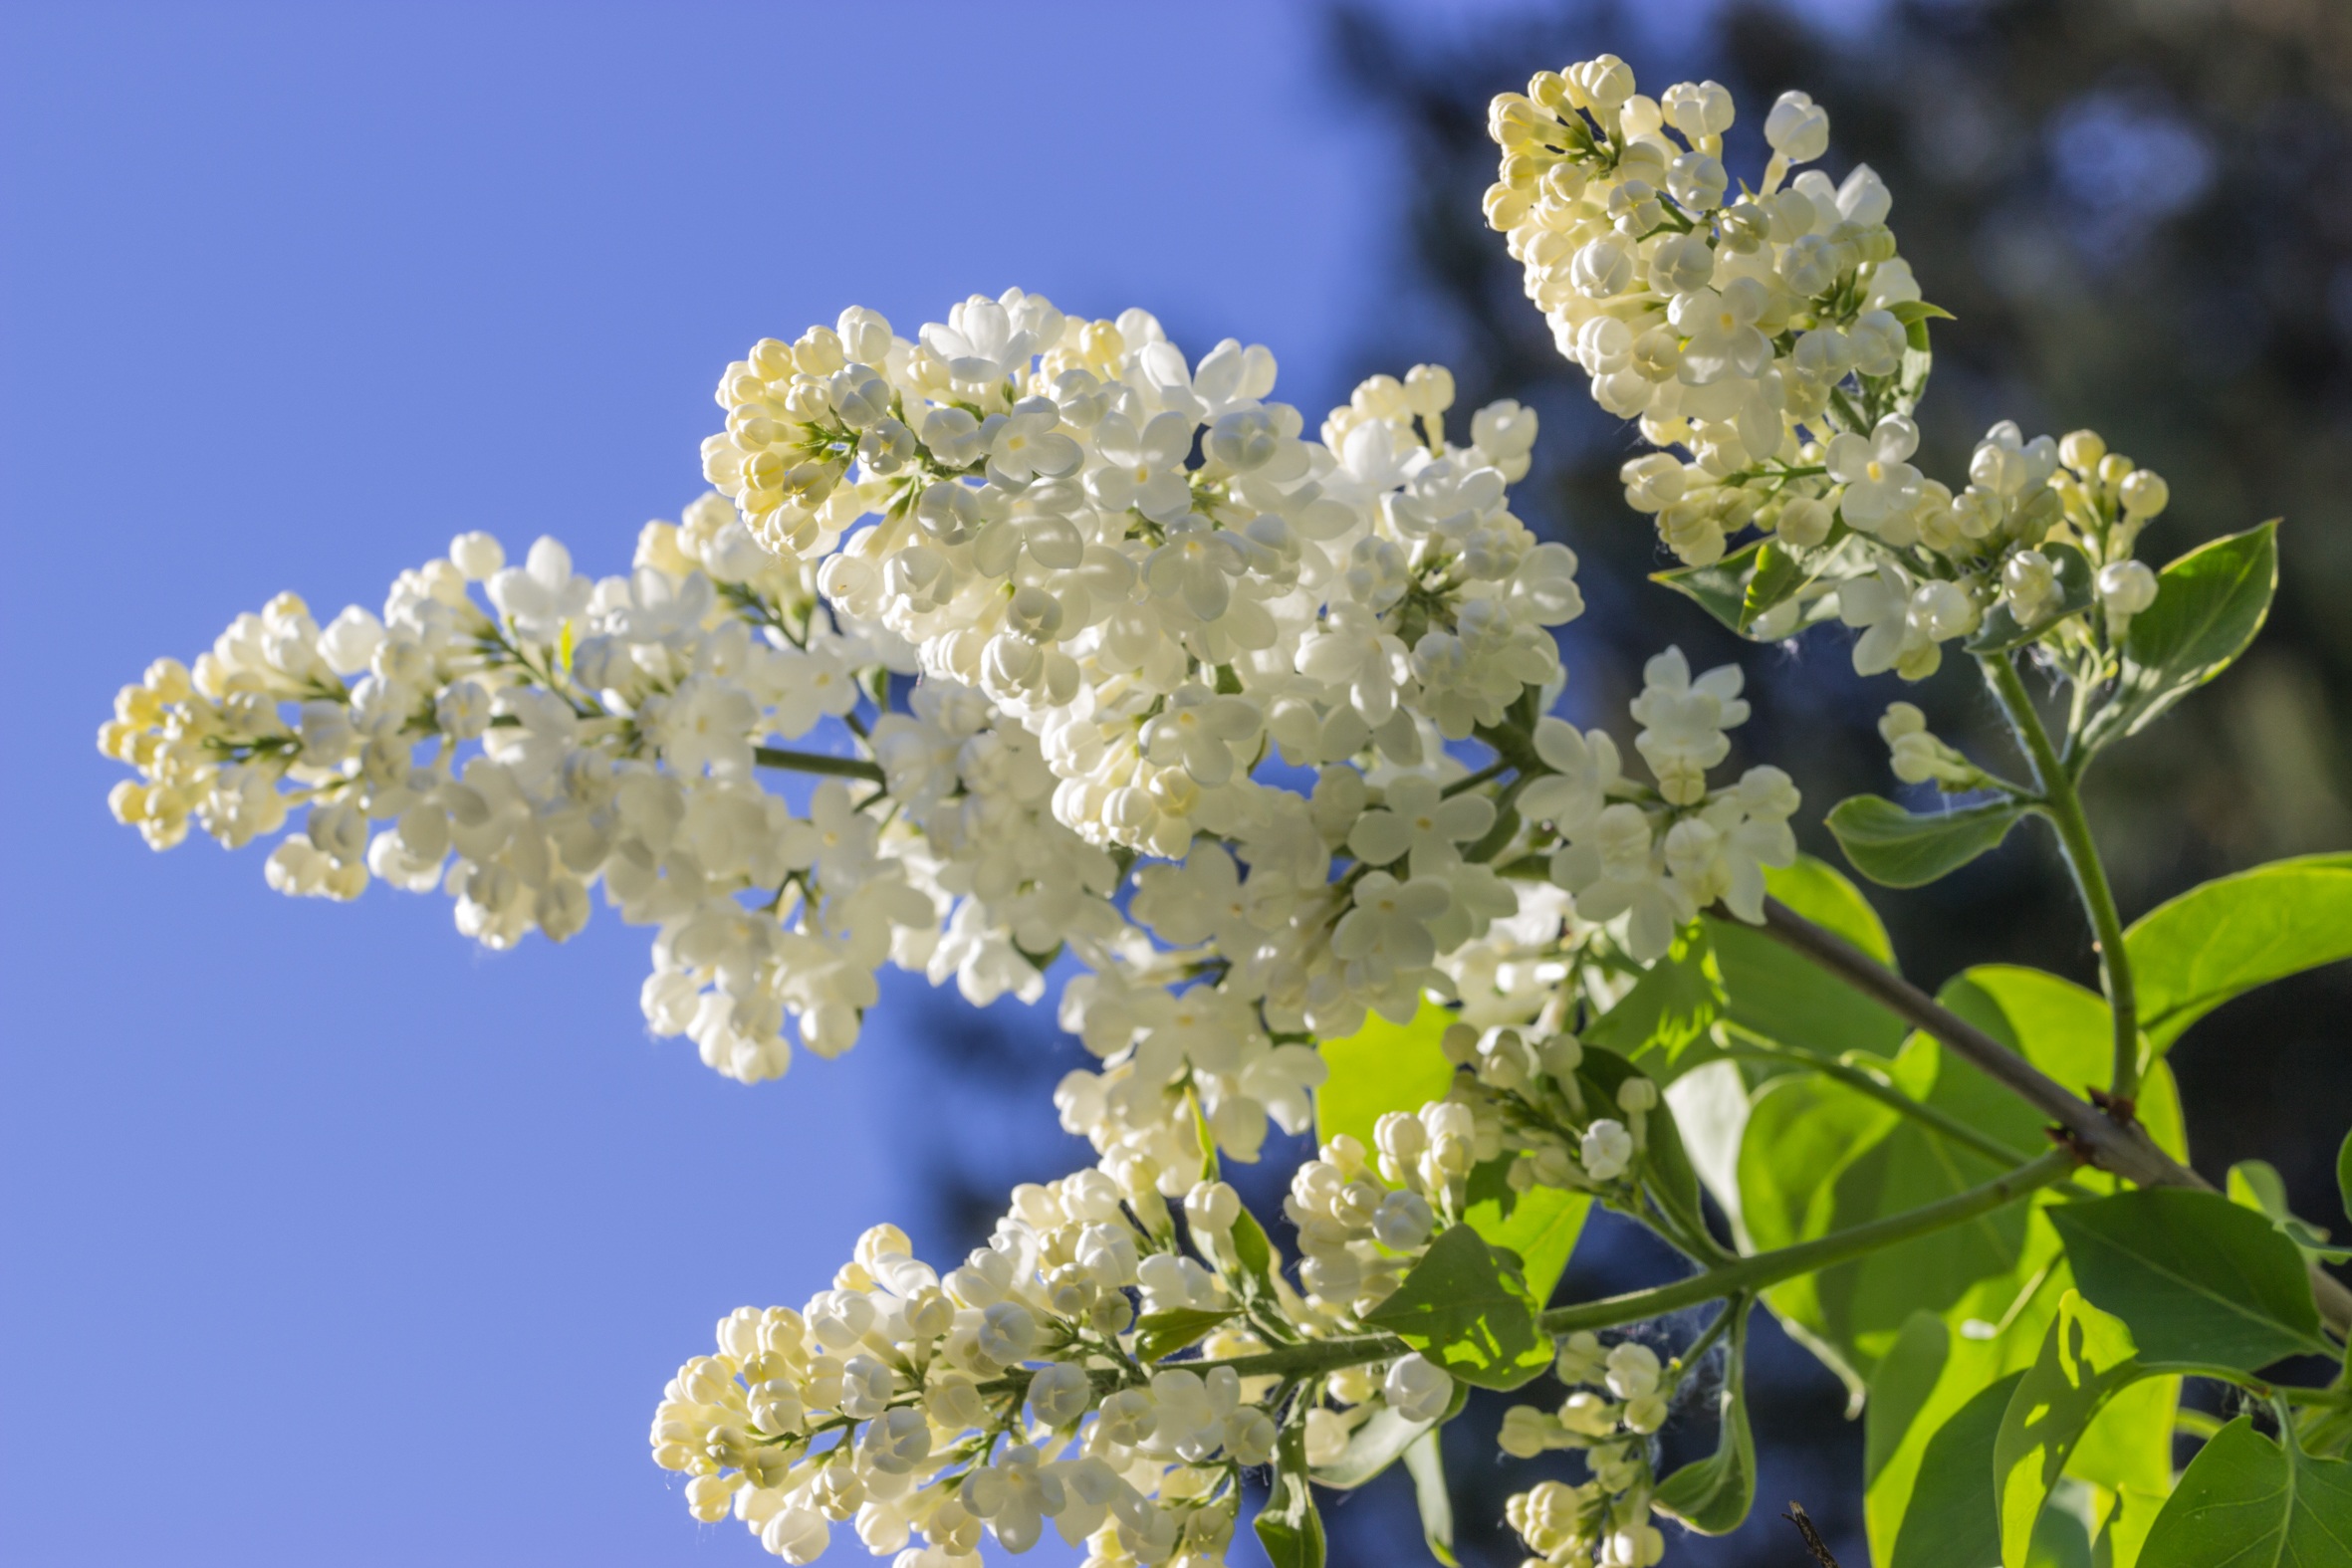
tree, branch, blossom, plant, flower, summer, food, produce, flora, hydrangea, shrub, lilac, finnish, flowering plant, land plant